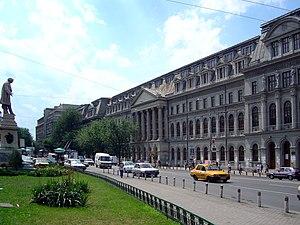
L'université de Bucarest est l'une des plus prestigieuses universités publique en Roumanie, fondée en 1864. Elle est située dans le centre-ville de Bucarest, sur la place de l'université.